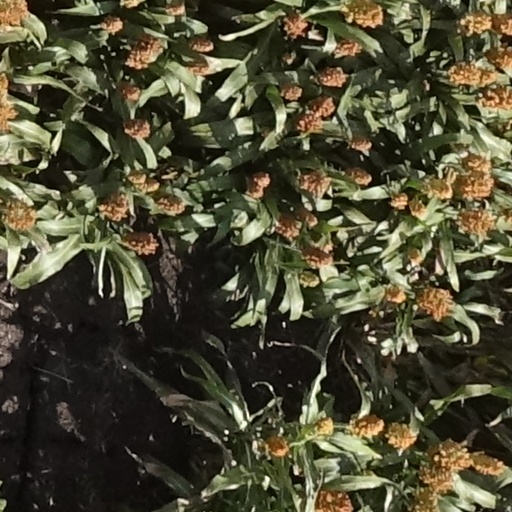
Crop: sorghum